Balmuda

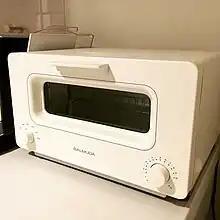
A Balmuda "The Toaster" toaster

After nearly going bankrupt during the late-2000s recession, in 2010 the company launched the GreenFan, a home air circulation fan that Terao had designed to eliminate the strong air currents resulting from traditional bladed fan designs. Terao claims that the idea for the fan, which combines two different blade systems operating at different speeds, came from watching children linking arms and trying to run in a circle, and noting what happened when faster and slower children were linked together. The story of Balmuda's development of the GreenFan product was later adapted by NHK for a series of episodes in the 98th asadora "Hanbun, Aoi".